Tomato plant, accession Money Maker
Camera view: horizontal (90 deg, fisheye); turntable rotation: 180 degrees
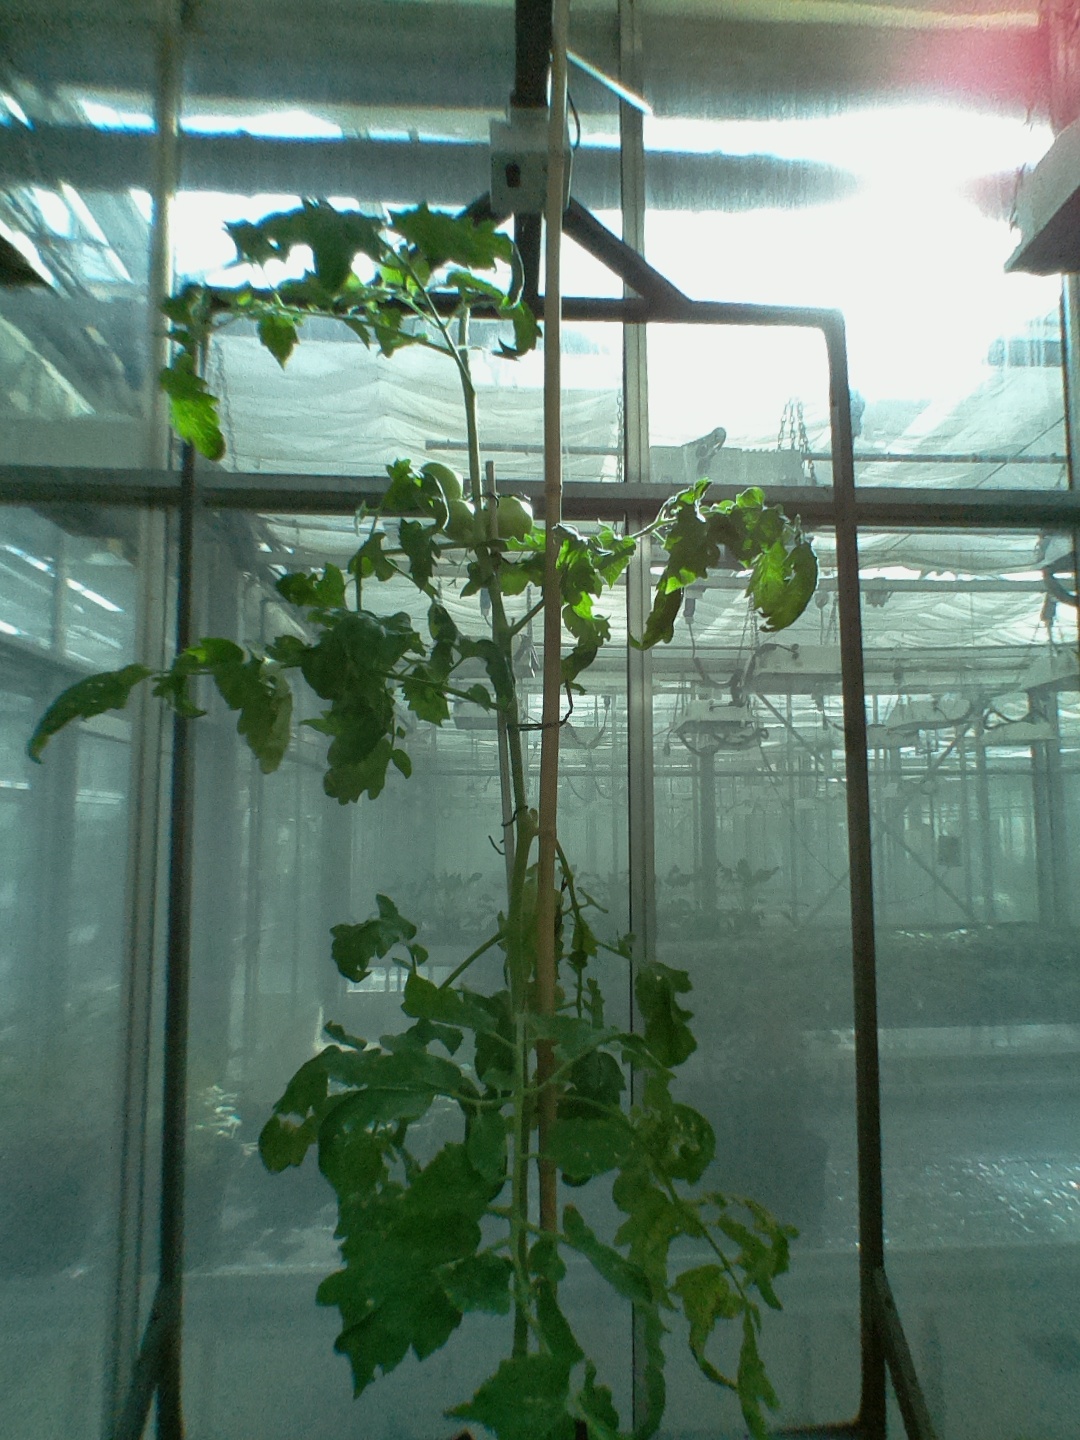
BBCH growth stage 75: 50%-60% of final fruit size